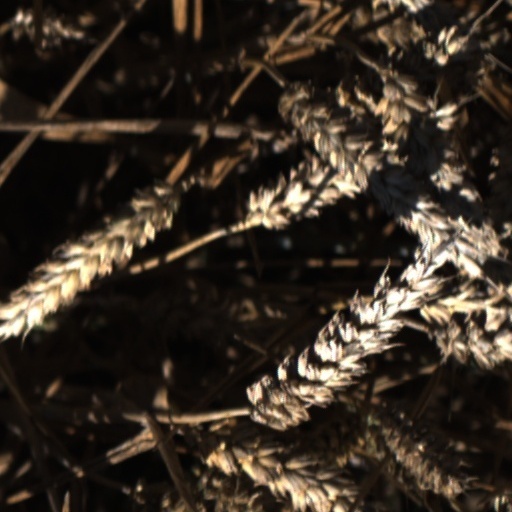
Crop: wheat